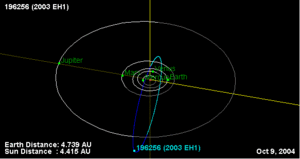
(196256) 2003 EH₁ est un astéroïde Amor découvert le 6 mars 2003 par les astronomes du programme LONEOS.